John Anthony Copeland Jr.

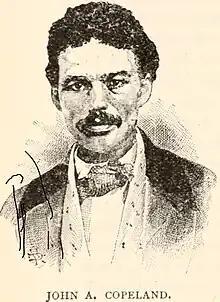
John Copeland in 1859, drawing from a newspaper, likely made during his trial

John Anthony Copeland Jr. (August 15, 1834 – December 16, 1859) was born free in Raleigh, North Carolina, one of the eight children born to John Copeland Sr. and his wife Delilah Evans, free mulattos, who married in Raleigh in 1831. Delilah was born free, while John was manumitted in the will of his master. In 1843 the family moved north, to the abolitionist center of Oberlin, Ohio, where he later attended Oberlin College's preparatory (high school) division. He was a highly visible leader in the successful Oberlin-Wellington Rescue of 1858, for which he was indicted but not tried. Copeland joined John Brown's raid on Harpers Ferry; other than Brown himself, he was the only member of John Brown's raiders that was at all well known. He was captured, and a marshal from Ohio came to Charles Town to serve him with the indictment. He was indicted a second time, for murder and conspiracy to incite slaves to rebellion. He was found guilty and was hanged on December 16, 1859. There were 1,600 spectators. His family tried but failed to recover his body, which was taken by medical students for dissection, and the bones discarded.